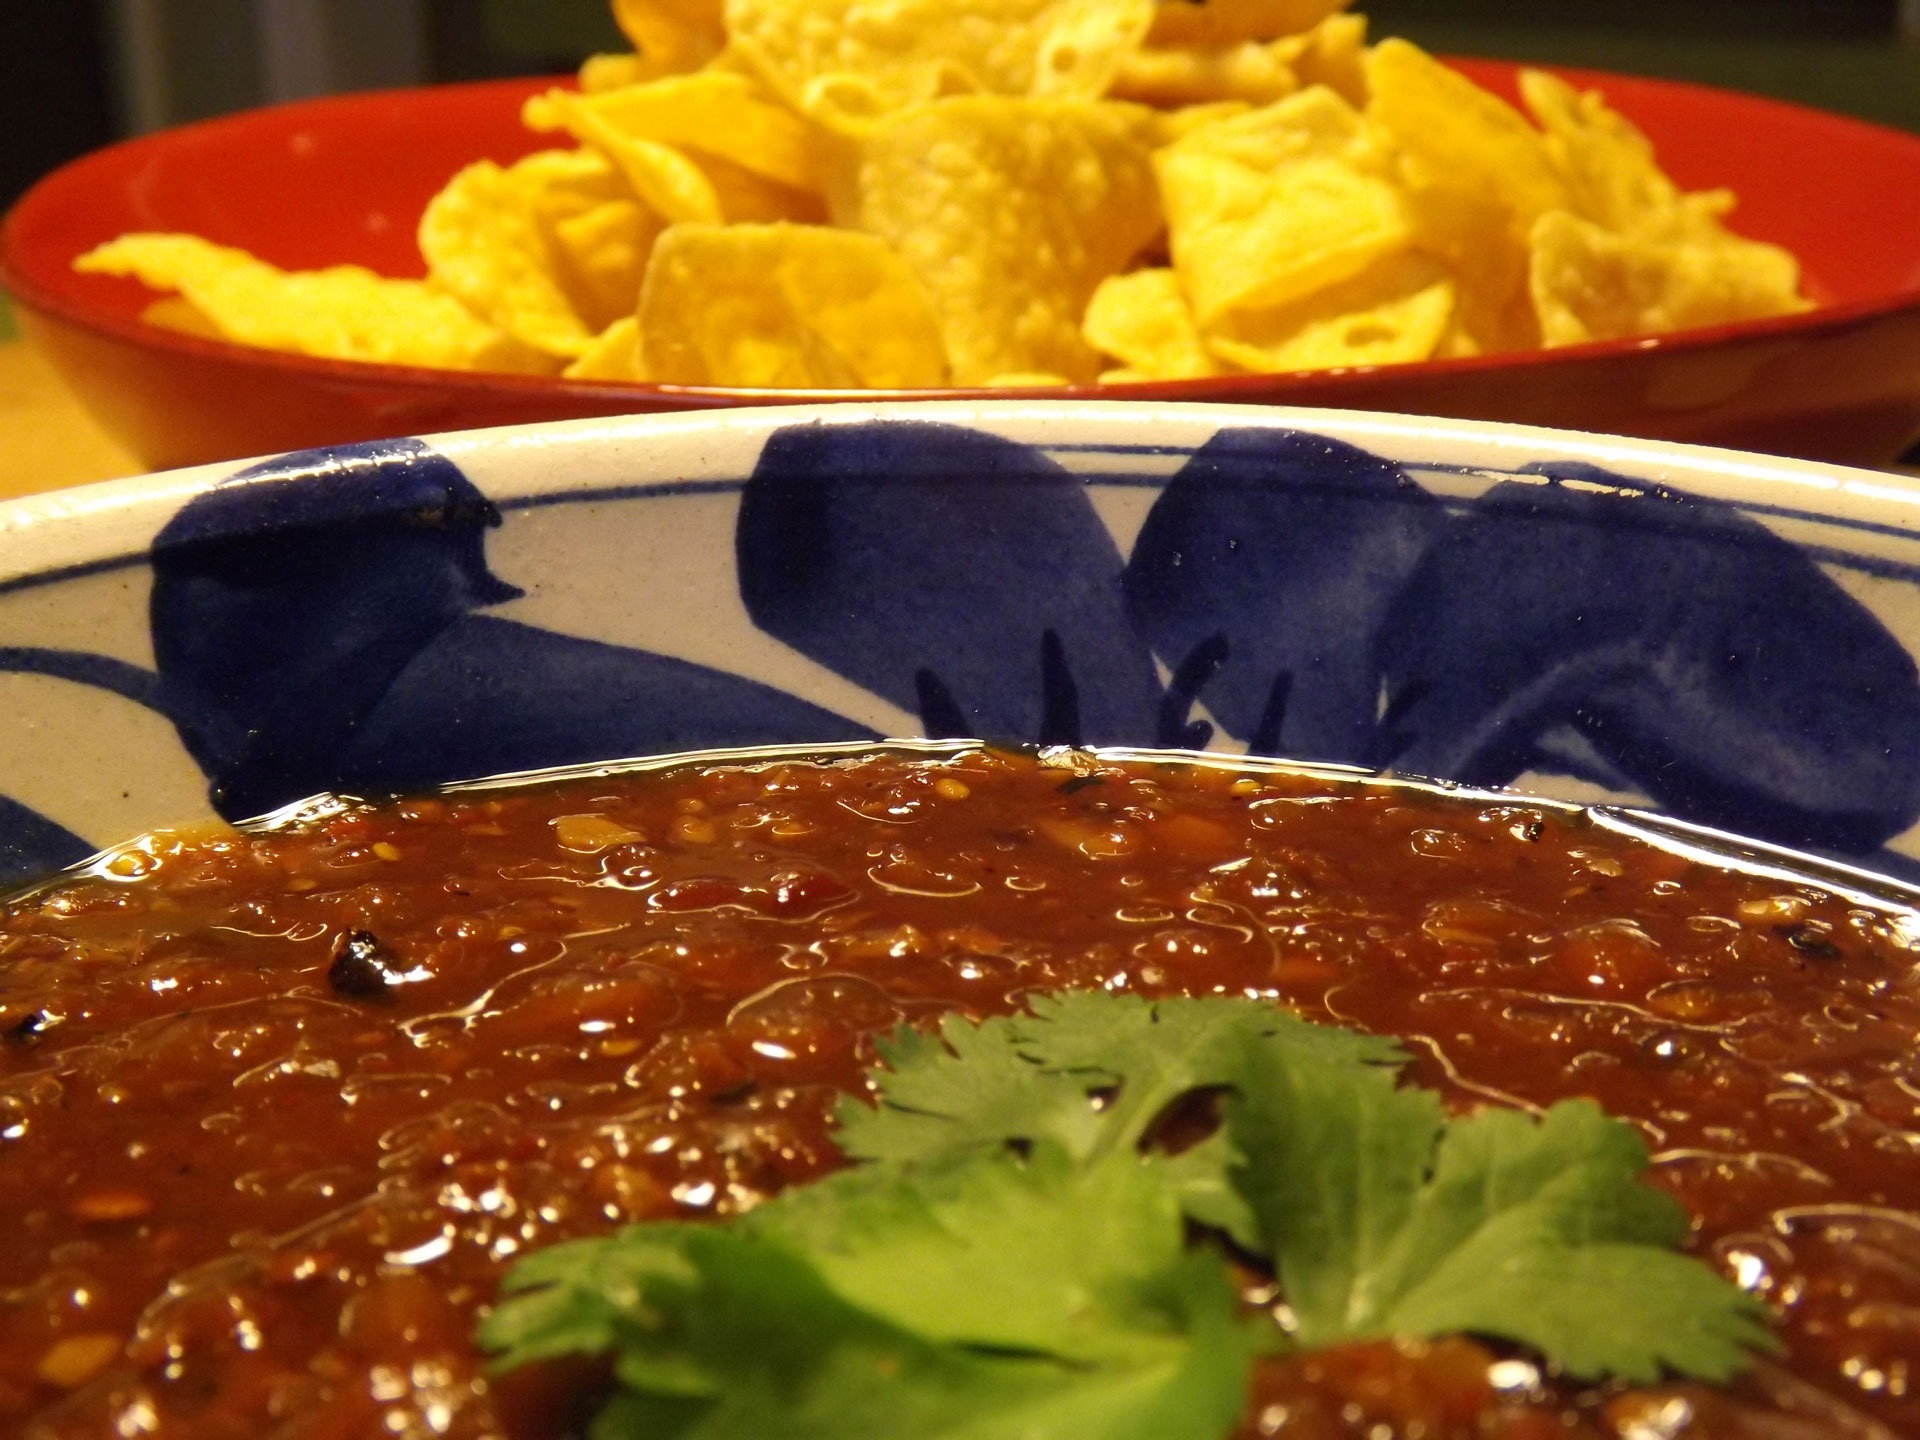
dip, bowl, dish, meal, food, red, produce, breakfast, cuisine, asian food, cilantro, spicy, tortilla, salsa, mexican, chips, curry, appetizer, salsa and chips